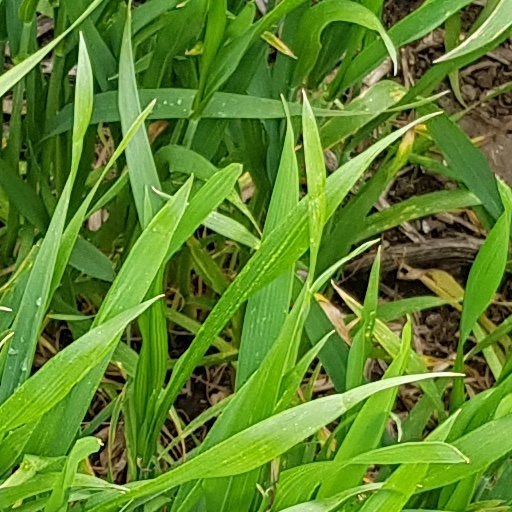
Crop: wheat